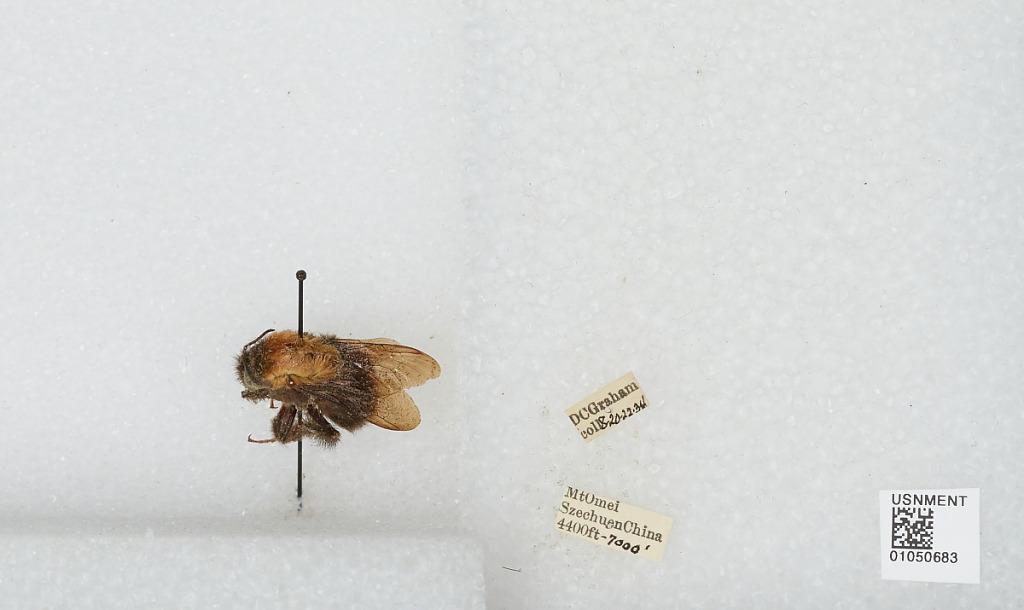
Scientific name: Bombus sp.
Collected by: D. Graham
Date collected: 1934-8-20
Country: China
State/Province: Sichuan
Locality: Mount Emei